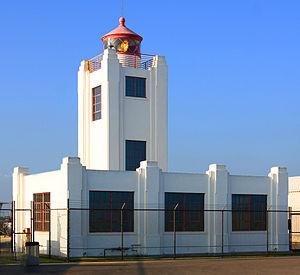
Port Hueneme est une petite municipalité portuaire du comté de Ventura, dans le sud de la Californie. Le nom vient de la prononciation espagnole du mot amérindien Chumash wene me, qui signifie « endroit de repos ». La ville se situe au sud-est de la plaine d'Oxnard.
Le phare de Point Hueneme est un phare situé à Port Hueneme à l'entrée du canal de Santa Barbara, dans le Comté de Ventura, aux États-Unis.